Patrick Joseph Dillon

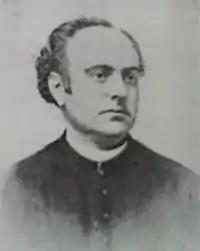
Patrick Joseph Dillon

Rev Patrick Edward Joseph Dillon (1841 – 11 June 1889) was an Irish Catholic priest, missionary in Argentina, politician and founder of "The Southern Cross" newspaper.